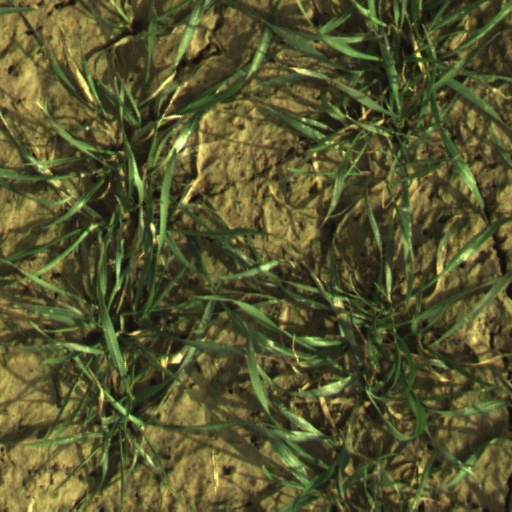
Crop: wheat